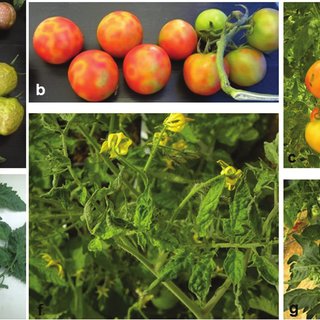
Labels: Tomato leaf mosaic virus, Tomato leaf mosaic virus, Tomato leaf mosaic virus, Tomato leaf mosaic virus, Tomato leaf mosaic virus